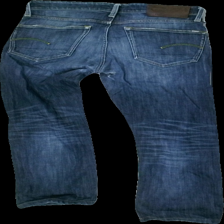
View: back
Type: Jeans
Category: Men
Brand: G-Star Raw
Colors: Blue
Material: 63% Viscose 37% Cotton
Cut: Regular
Trend: Denim
Stains: Minor
Holes: Major
Damage 2: hole
Damage 2 location: middle center
Price range: <50
Recommended usage: Export
Description: damaged fabric